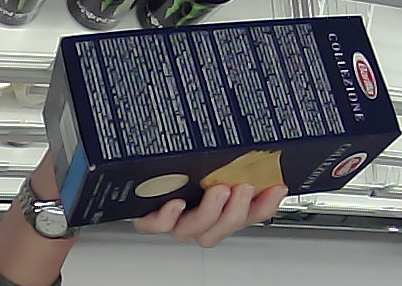
Product: barilla_lasagne